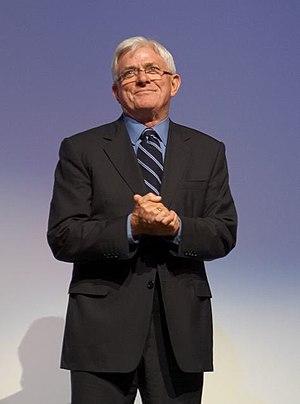
Phillip Donahue est un animateur de télévision américain né le 21 décembre 1935 à Cleveland, Ohio.